María Escario

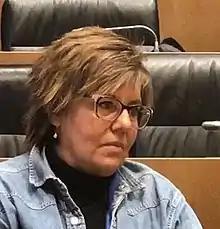
Escario in 2018

María Esperanza Rodríguez Escario (born 18 December 1959) is a Spanish journalist and presenter on Televisión Española (TVE). In the mid-1980s she was one of the pioneers in Spanish women's sports journalism. Since then she has covered seven Summer Olympic Games and three World Cups. She is known for her work to increase the visibility of women's sports.